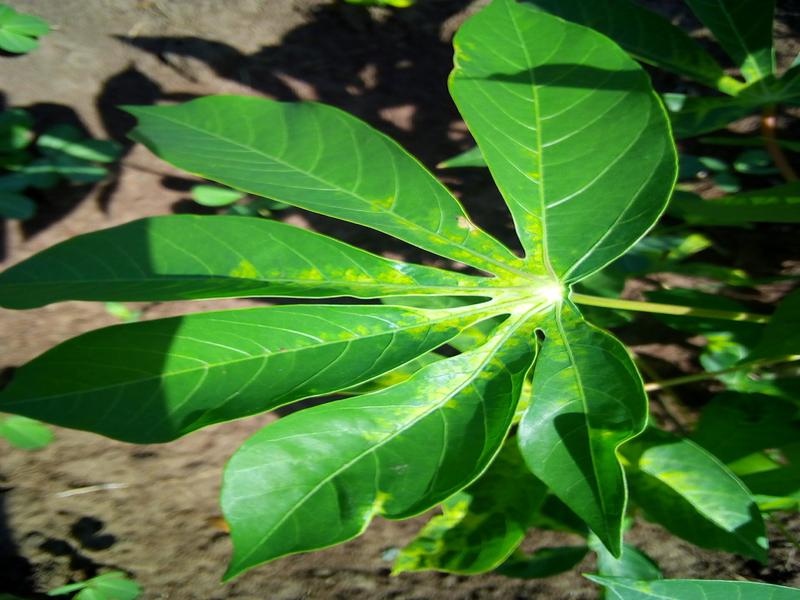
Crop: cassava
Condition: mosaic_disease